Miroslav of Hum

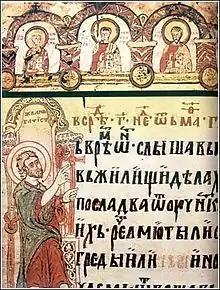
Miroslav's Gospel

Miroslav Zavidović was a 12th-century prince of Zachumlia from 1162 to 1190, an administrative division (appanage) of the Grand Principality of Serbia ("Rascia") covering Herzegovina and southern Dalmatia.